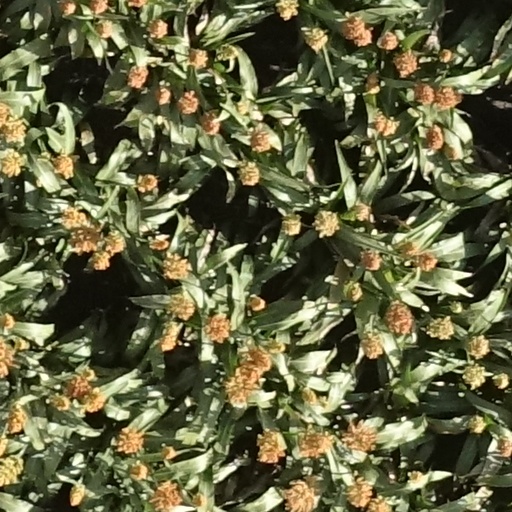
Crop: sorghum